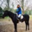
Label: horse